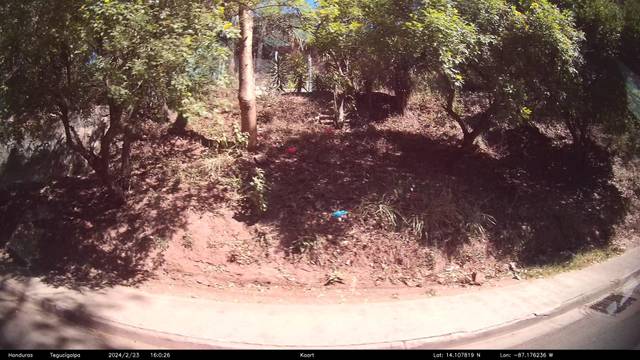
Region: Honduras
Coordinates: 14.108, -87.176